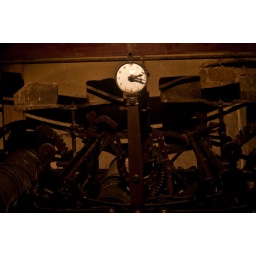
The clock mechanism in the tower